2009 UEFA Champions League final

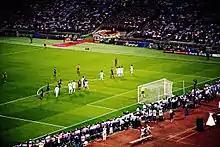
A wide-angle photograph of several football players preparing for a free-kick to be taken.

The goal shifted the balance of the game in Barcelona's favour, as United had been on top in terms of shots and possession up to that point. Almost immediately after the restart, Vidić gave away an unnecessary corner. In a rehearsed corner move, Xavi played the ball back to the edge of the penalty area towards Messi, but the tournament's top scorer was unable to make a proper connection. Nevertheless, Barça retained possession through some sharp inter-passing involving Xavi and Iniesta. When United did manage to regain the ball, however, it was quickly given away by a poor pass from Carrick, while Anderson mis-timed a kick and completely missed the ball. It was now Barcelona's turn to pressurise the United players, forcing them into backward passes or long, hopeful balls forward.